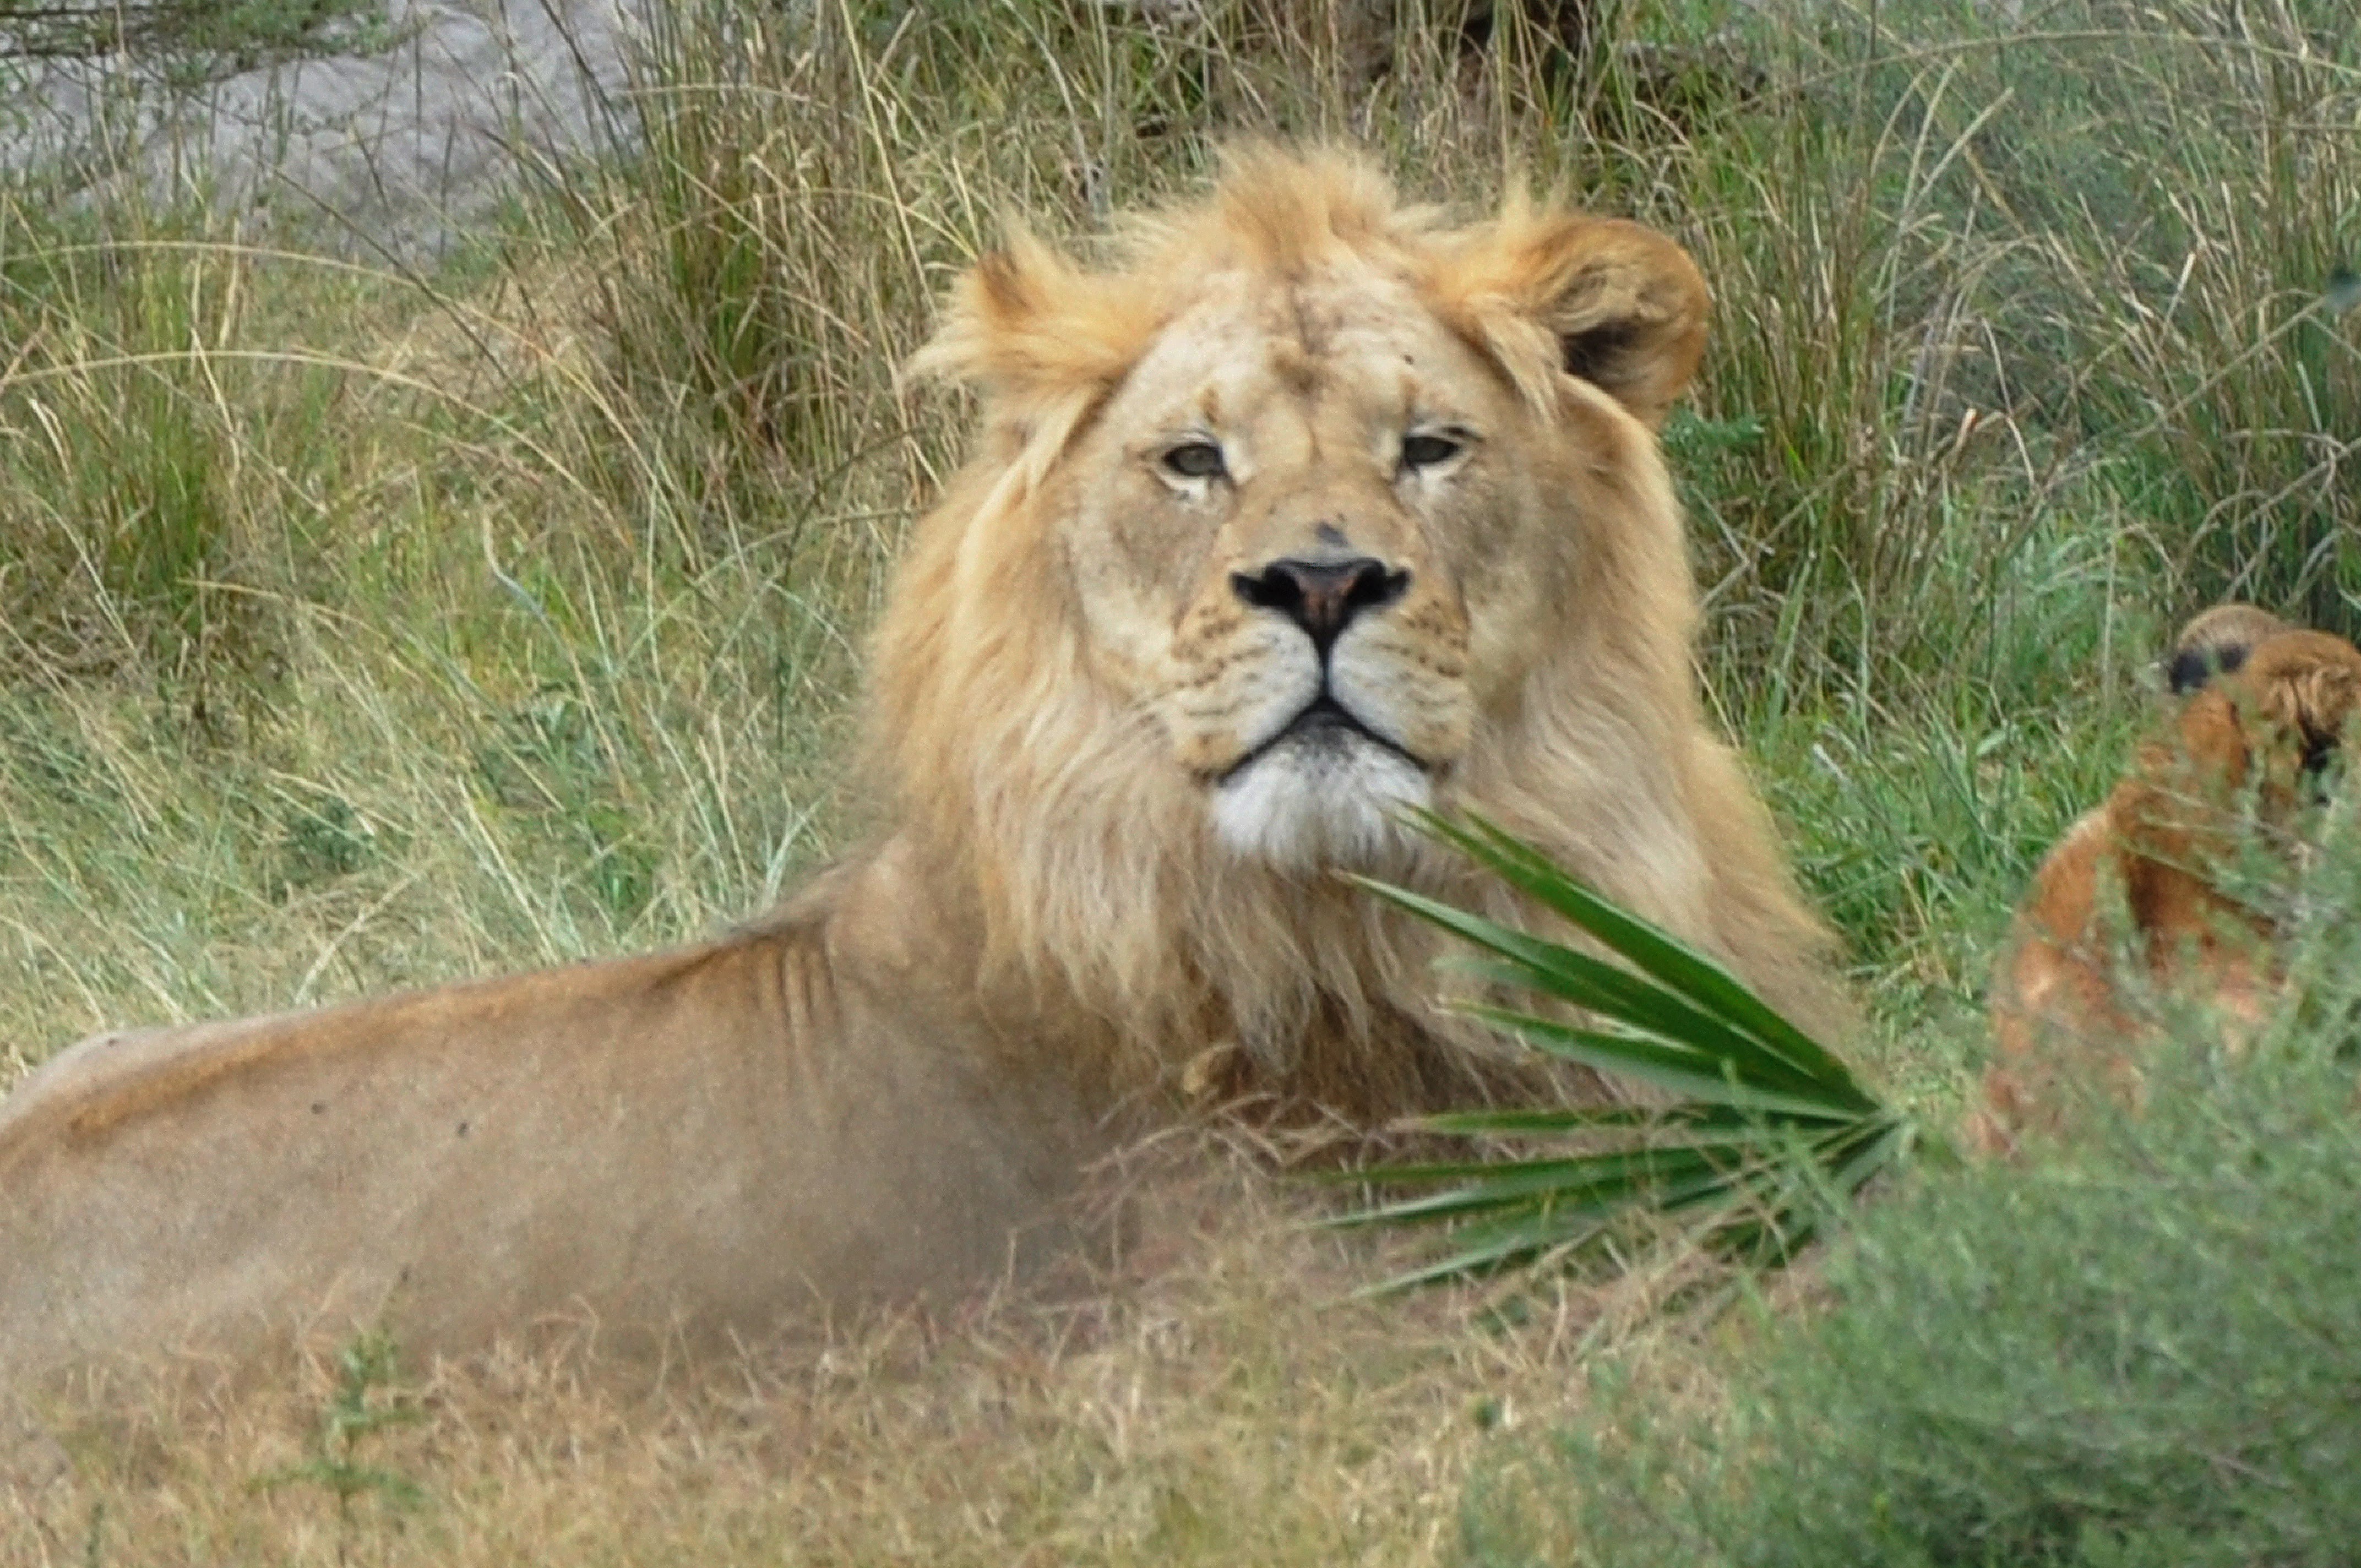
lion, zoo, mammal, wildlife, vertebrate, terrestrial animal, masai lion, felidae, big cats, safari, grass, wilderness, grassland, carnivore, adaptation, savanna, snout, organism, adventure, jungle, mane, whiskers, plain, national park, fawn